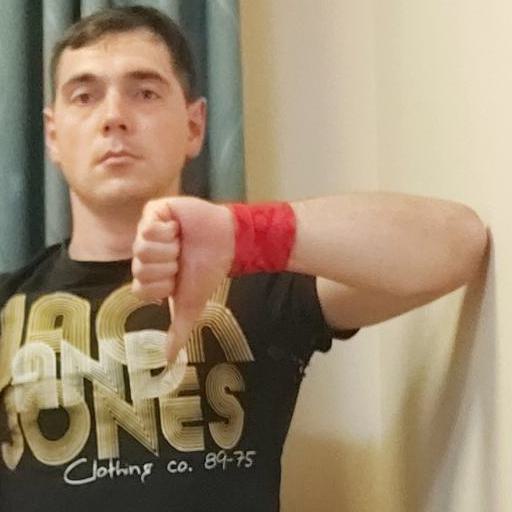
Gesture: dislike